Fostemsavir

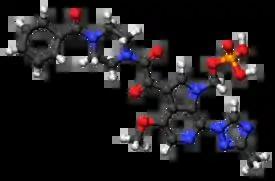

Fostemsavir, sold under the brand name Rukobia, is an antiretroviral medication for adults living with HIV/AIDS who have tried multiple HIV medications and whose HIV infection cannot be successfully treated with other therapies because of resistance, intolerance or safety considerations.